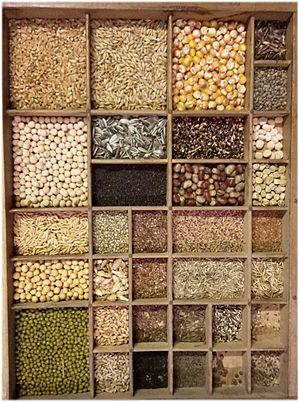
semences de différentes espèces cultivées
Une grainothèque, mot formé sur le modèle de "bibliothèque", est un lieu où il est possible de déposer et échanger librement des graines de fleurs, de fruits et de légumes.
En agriculture, les semences sont des graines, ou par extension d’autres organes de reproduction, sélectionnées pour être semées. Premier intrant de la culture, la semence fait partie des produits consommables de l'agrofourniture.